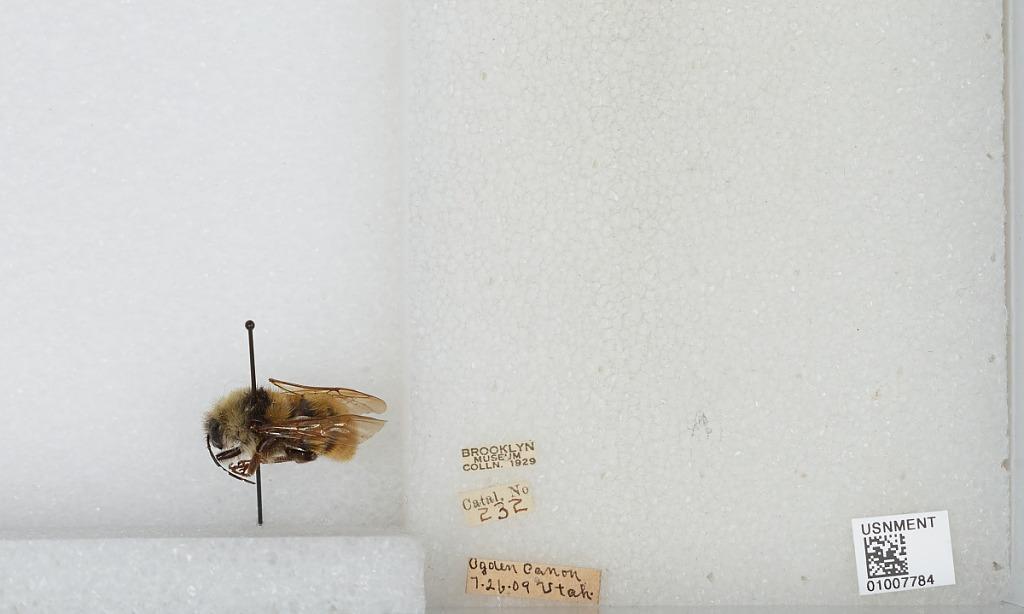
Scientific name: Bombus (Subterraneobombus) appositus Cresson
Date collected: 1909-7-26
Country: United States
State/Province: Utah
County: Weber
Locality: Ogden Canyon
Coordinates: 41.2517, -111.881